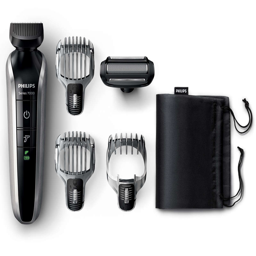
all - in - one beard , hair & body trimmer